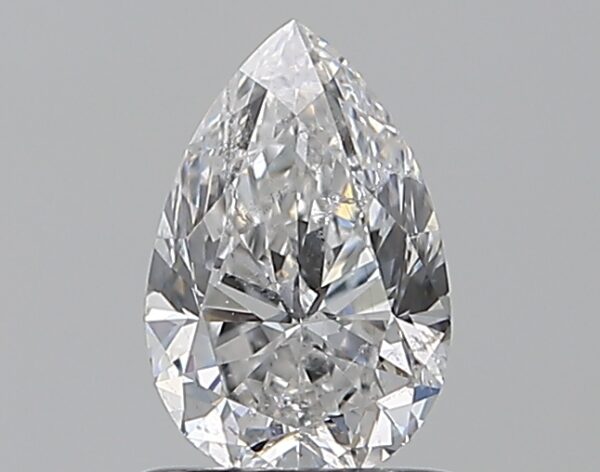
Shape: pear
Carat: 0.82
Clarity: SI2
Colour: E
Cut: EX
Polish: EX
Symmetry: VG
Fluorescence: N
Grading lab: GIA
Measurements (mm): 7.8 x 5.12 x 3.27